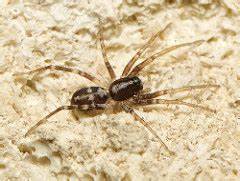
Label: ragno